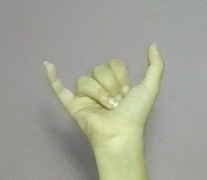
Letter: ya